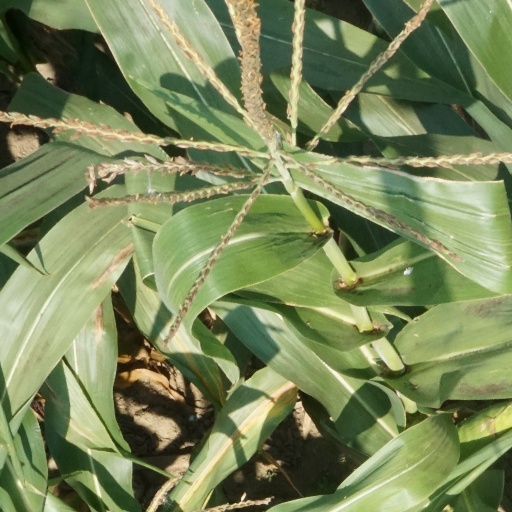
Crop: maize; corn